The Duellists

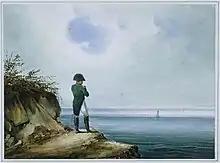
"Napoleon on Saint Helena" by Franz Josef Sandmann.

After Napoleon is defeated at Waterloo, d'Hubert marries Adele and joins the army of Louis XVIII. Feraud is arrested and is expected to be executed for his part in the Hundred Days war. Learning of this, d'Hubert calls upon the Minister of Police and persuades him to spare Feraud. Not knowing d'Hubert saved him, Feraud is paroled to live under police supervision. Meanwhile, d'Hubert and Adele prepare for the birth of their first child.